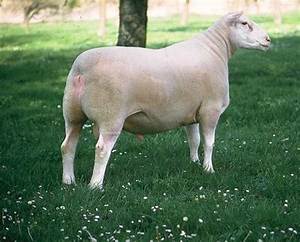
Label: pecora